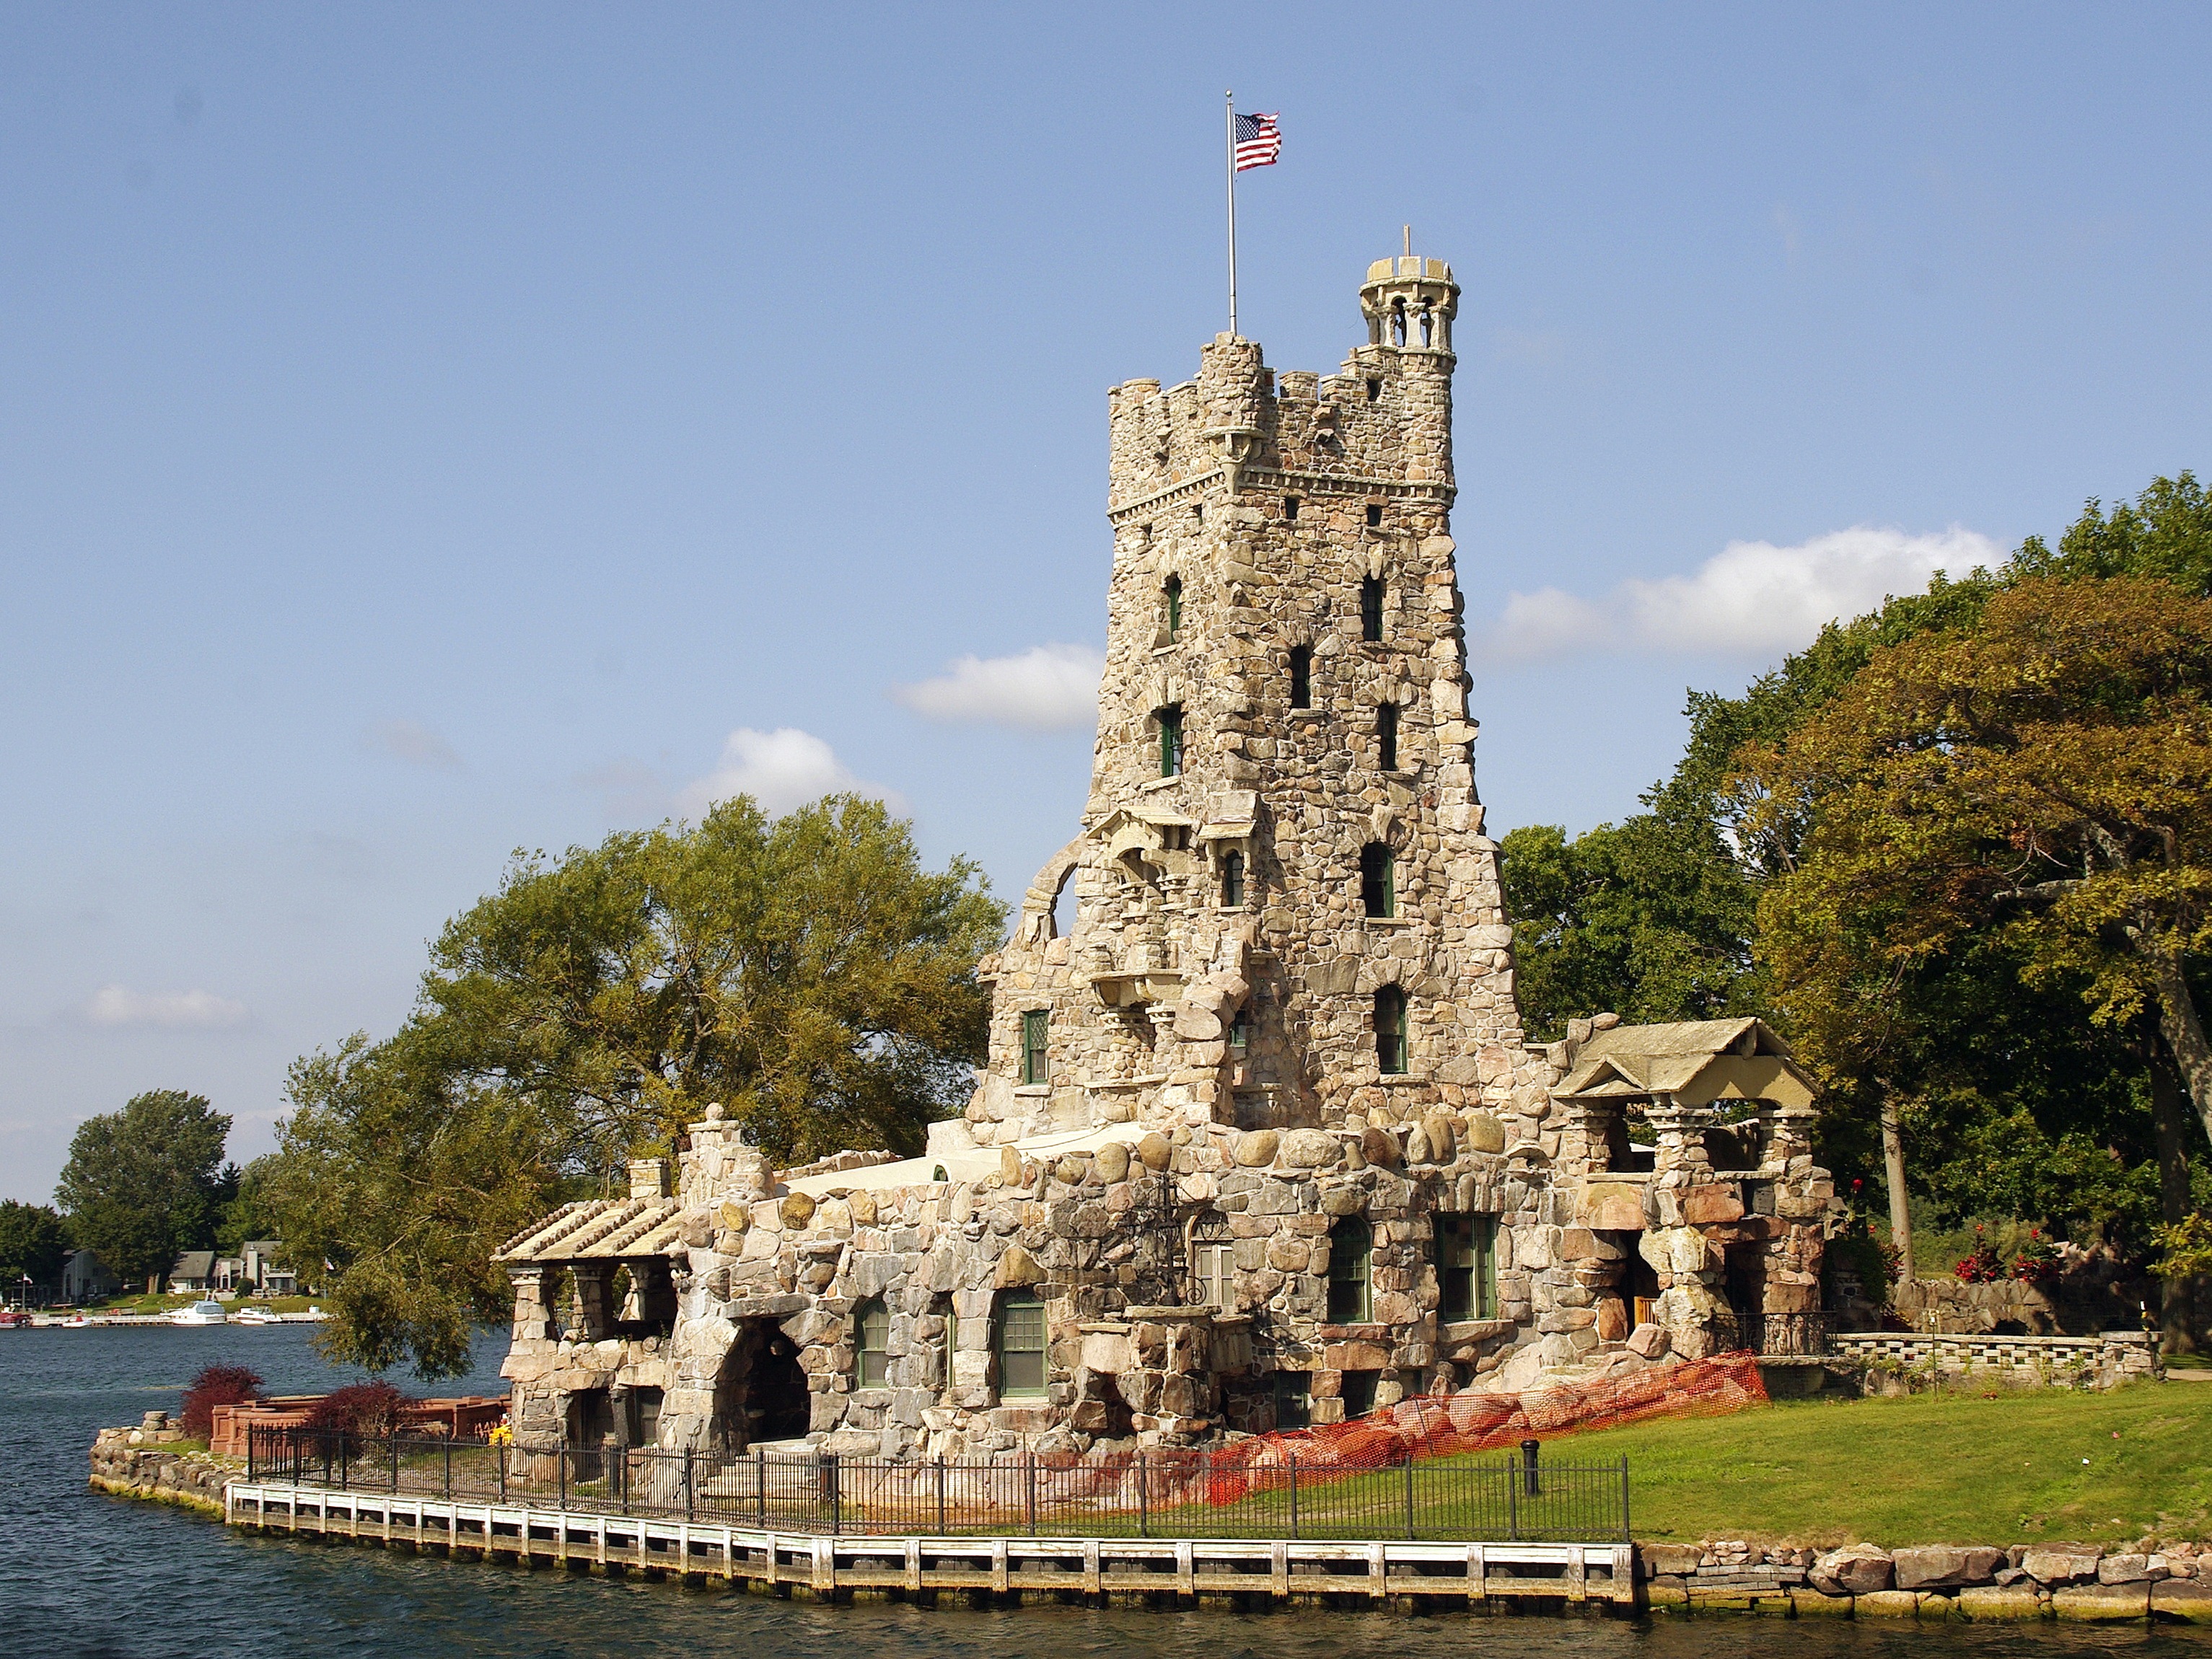
architecture, building, tower, usa, castle, landmark, residence, tourism, place of worship, temple, canada, monastery, ontario, border, tours, archaeological site, unesco world heritage site, mille les, historic site